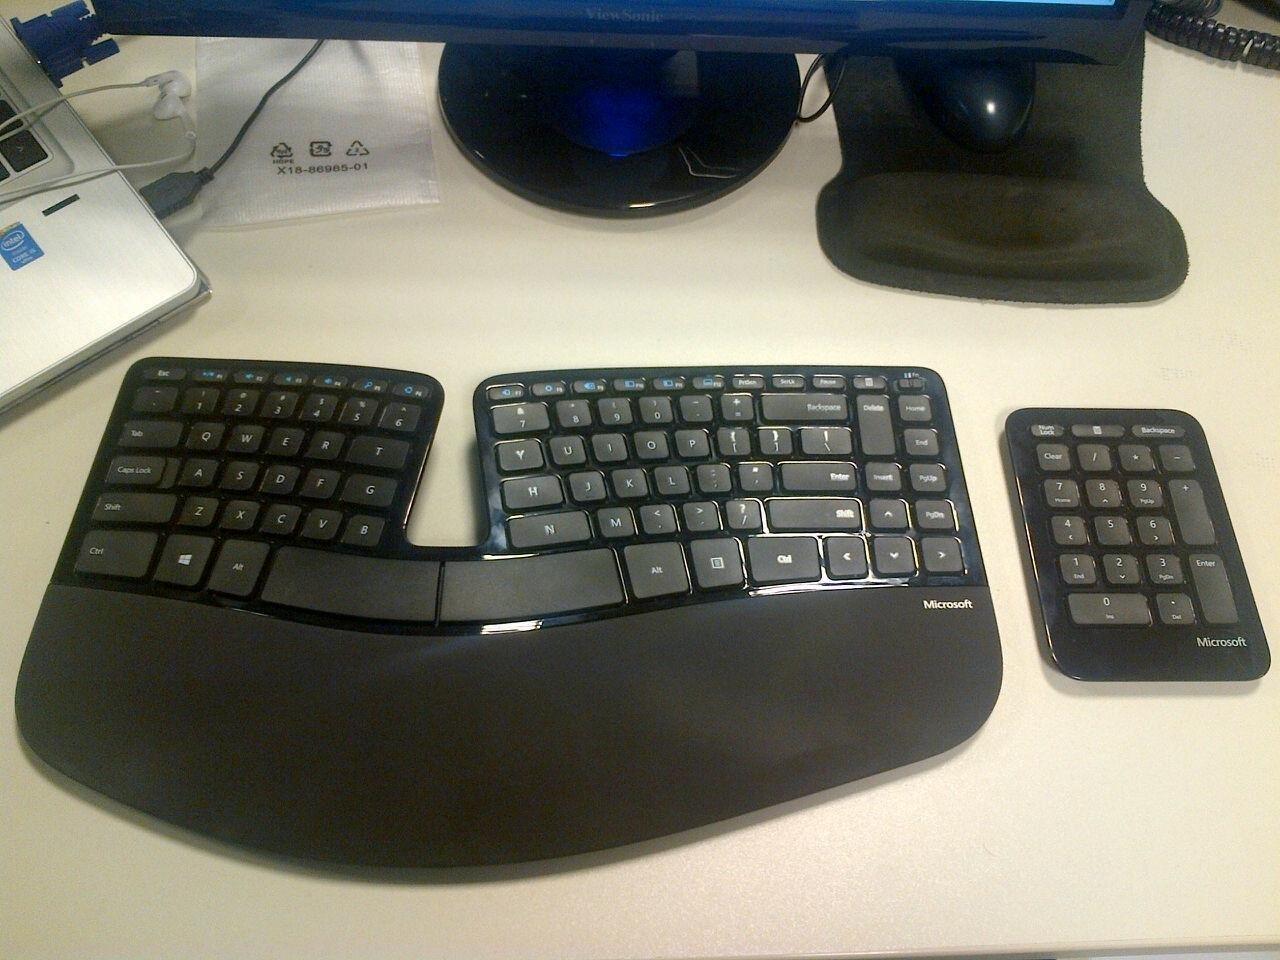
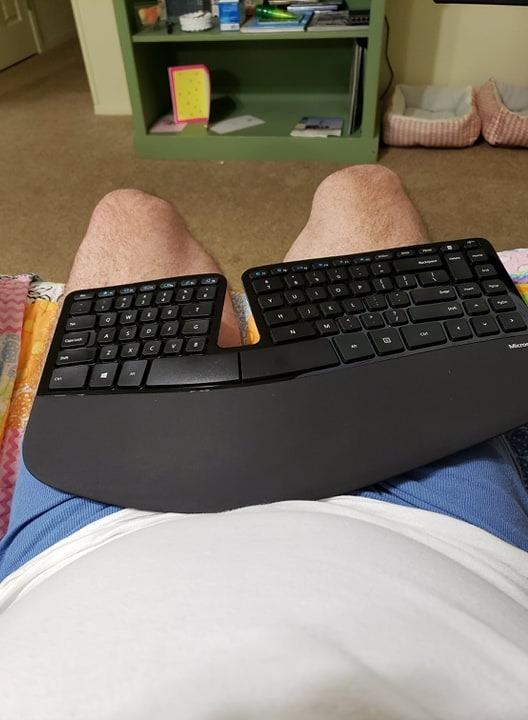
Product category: keyboard
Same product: yes